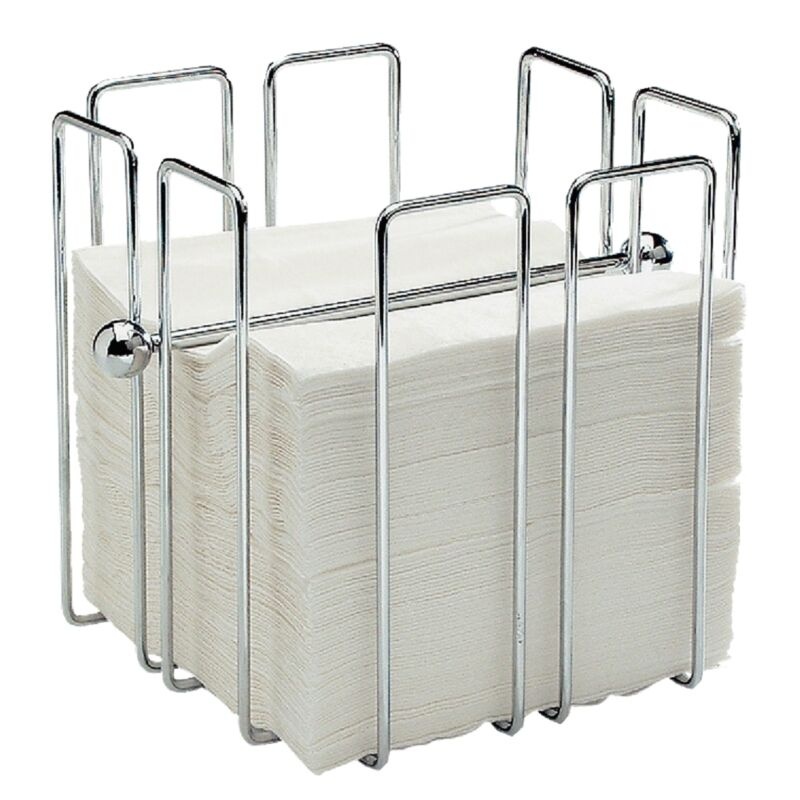
33cm Napkin Holder
Brand: UROPA DISTRIBUTION
Enhance your dining and entertaining experience with this elegant 33cm Napkin Holder. Designed for both functionality and style, it is the perfect addition to any kitchen, dining table, or event setup. Here are its key features and benefits: Size : Accommodates napkins up to 33cm, providing ample space for various sizes of napkins, whether paper or cloth. Material : Crafted from high-quality materials that ensure durability and long-lasting use. Design : Sleek and modern design adds a touch of sophistication to your table setting. Compact and space-saving, it fits neatly on tables, countertops, or buffet setups without taking up too much space. Functionality : Holds napkins securely in place, preventing them from blowing away or getting scattered. Easy to load and unload napkins, making it convenient for quick replacements during meals or events. Stability : Designed to stay upright and steady, regardless of the number of napkins. Versatility : Suitable for various settings, including home dining, cafes, restaurants, and catered events. Ideal for both casual and formal occasions, adding a touch of elegance to any setting. Maintenance : Easy to clean with a damp cloth or mild detergent, maintaining its pristine appearance. Resistant to stains and scratches, ensuring it stays looking new even after repeated use. Summary The 33cm Napkin Holder is a must-have accessory for any dining environment. Its stylish design, combined with practical features, makes it an excellent choice for keeping napkins organized and easily accessible. Whether for everyday use or special occasions, this napkin holder enhances the dining experience with its blend of form and function. Durable and easy to maintain, it promises to be a lasting addition to your dining table or event setup
Category: Home & Garden > Kitchen & Dining > Kitchen Tools & Utensils > Kitchen Organizers > Napkin Holders & Dispensers > Napkin Holders